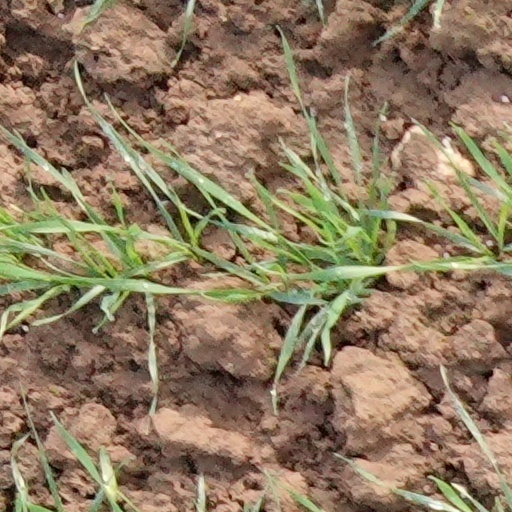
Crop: wheat